Ties Theeuwkens

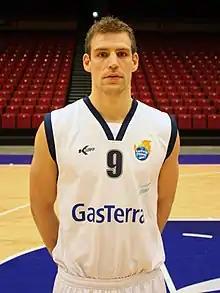
Theeuwkens in his GasTerra Flames jersey in 2011

Ties Theeuwkens (born 15 January 1985) is a Dutch retired basketball player. He was a member of the Dutch national basketball team, where he played a total of 55 games for his country.